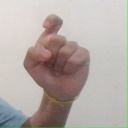
अक्षर: इ